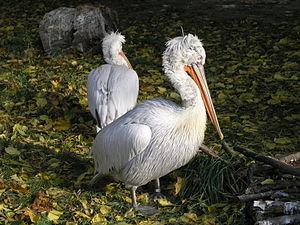
L'ordre des Pelecaniformes regroupe des oiseaux palmipèdes et échassiers. Il comprend cinq familles d'oiseaux le plus souvent aquatiques.